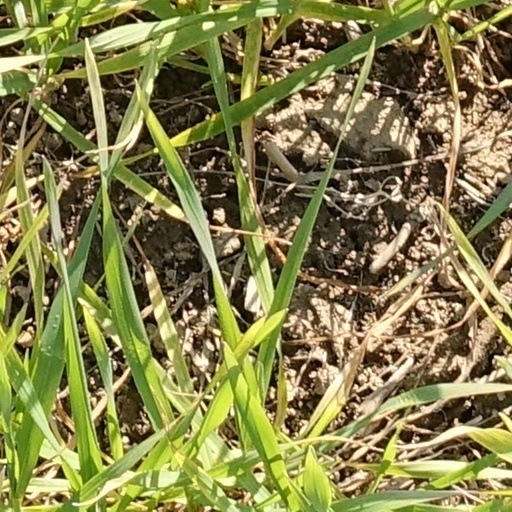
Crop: wheat